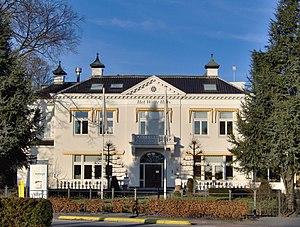
Borne est une commune de la province néerlandaise d'Overijssel. La commune comptait au 1ᵉʳ juin 2005 20 496 habitants pour une superficie de 26,15 km². Borne fut le premier village des Pays-Bas branché sur le réseau électrique en 1895. La ville jumelle de Borne est Rheine en Allemagne.